The Babylonian Marriage Market

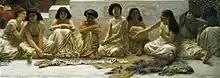
Detail highlighting the linear composition of the brides

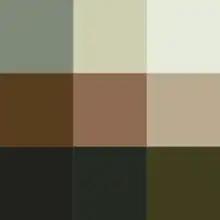
This colour palette highlights the core warm tones used in the painting

Long's inspiration for his choice of composition is unclear, as within the literature are housed competing and contrary opinions. The core topic of this disagreement is the divergence of Long's composition when compared with Rawlinson's translation of Herodotus, the academic standard of translation at the time of painting.